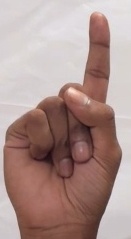
ASL sign: 1